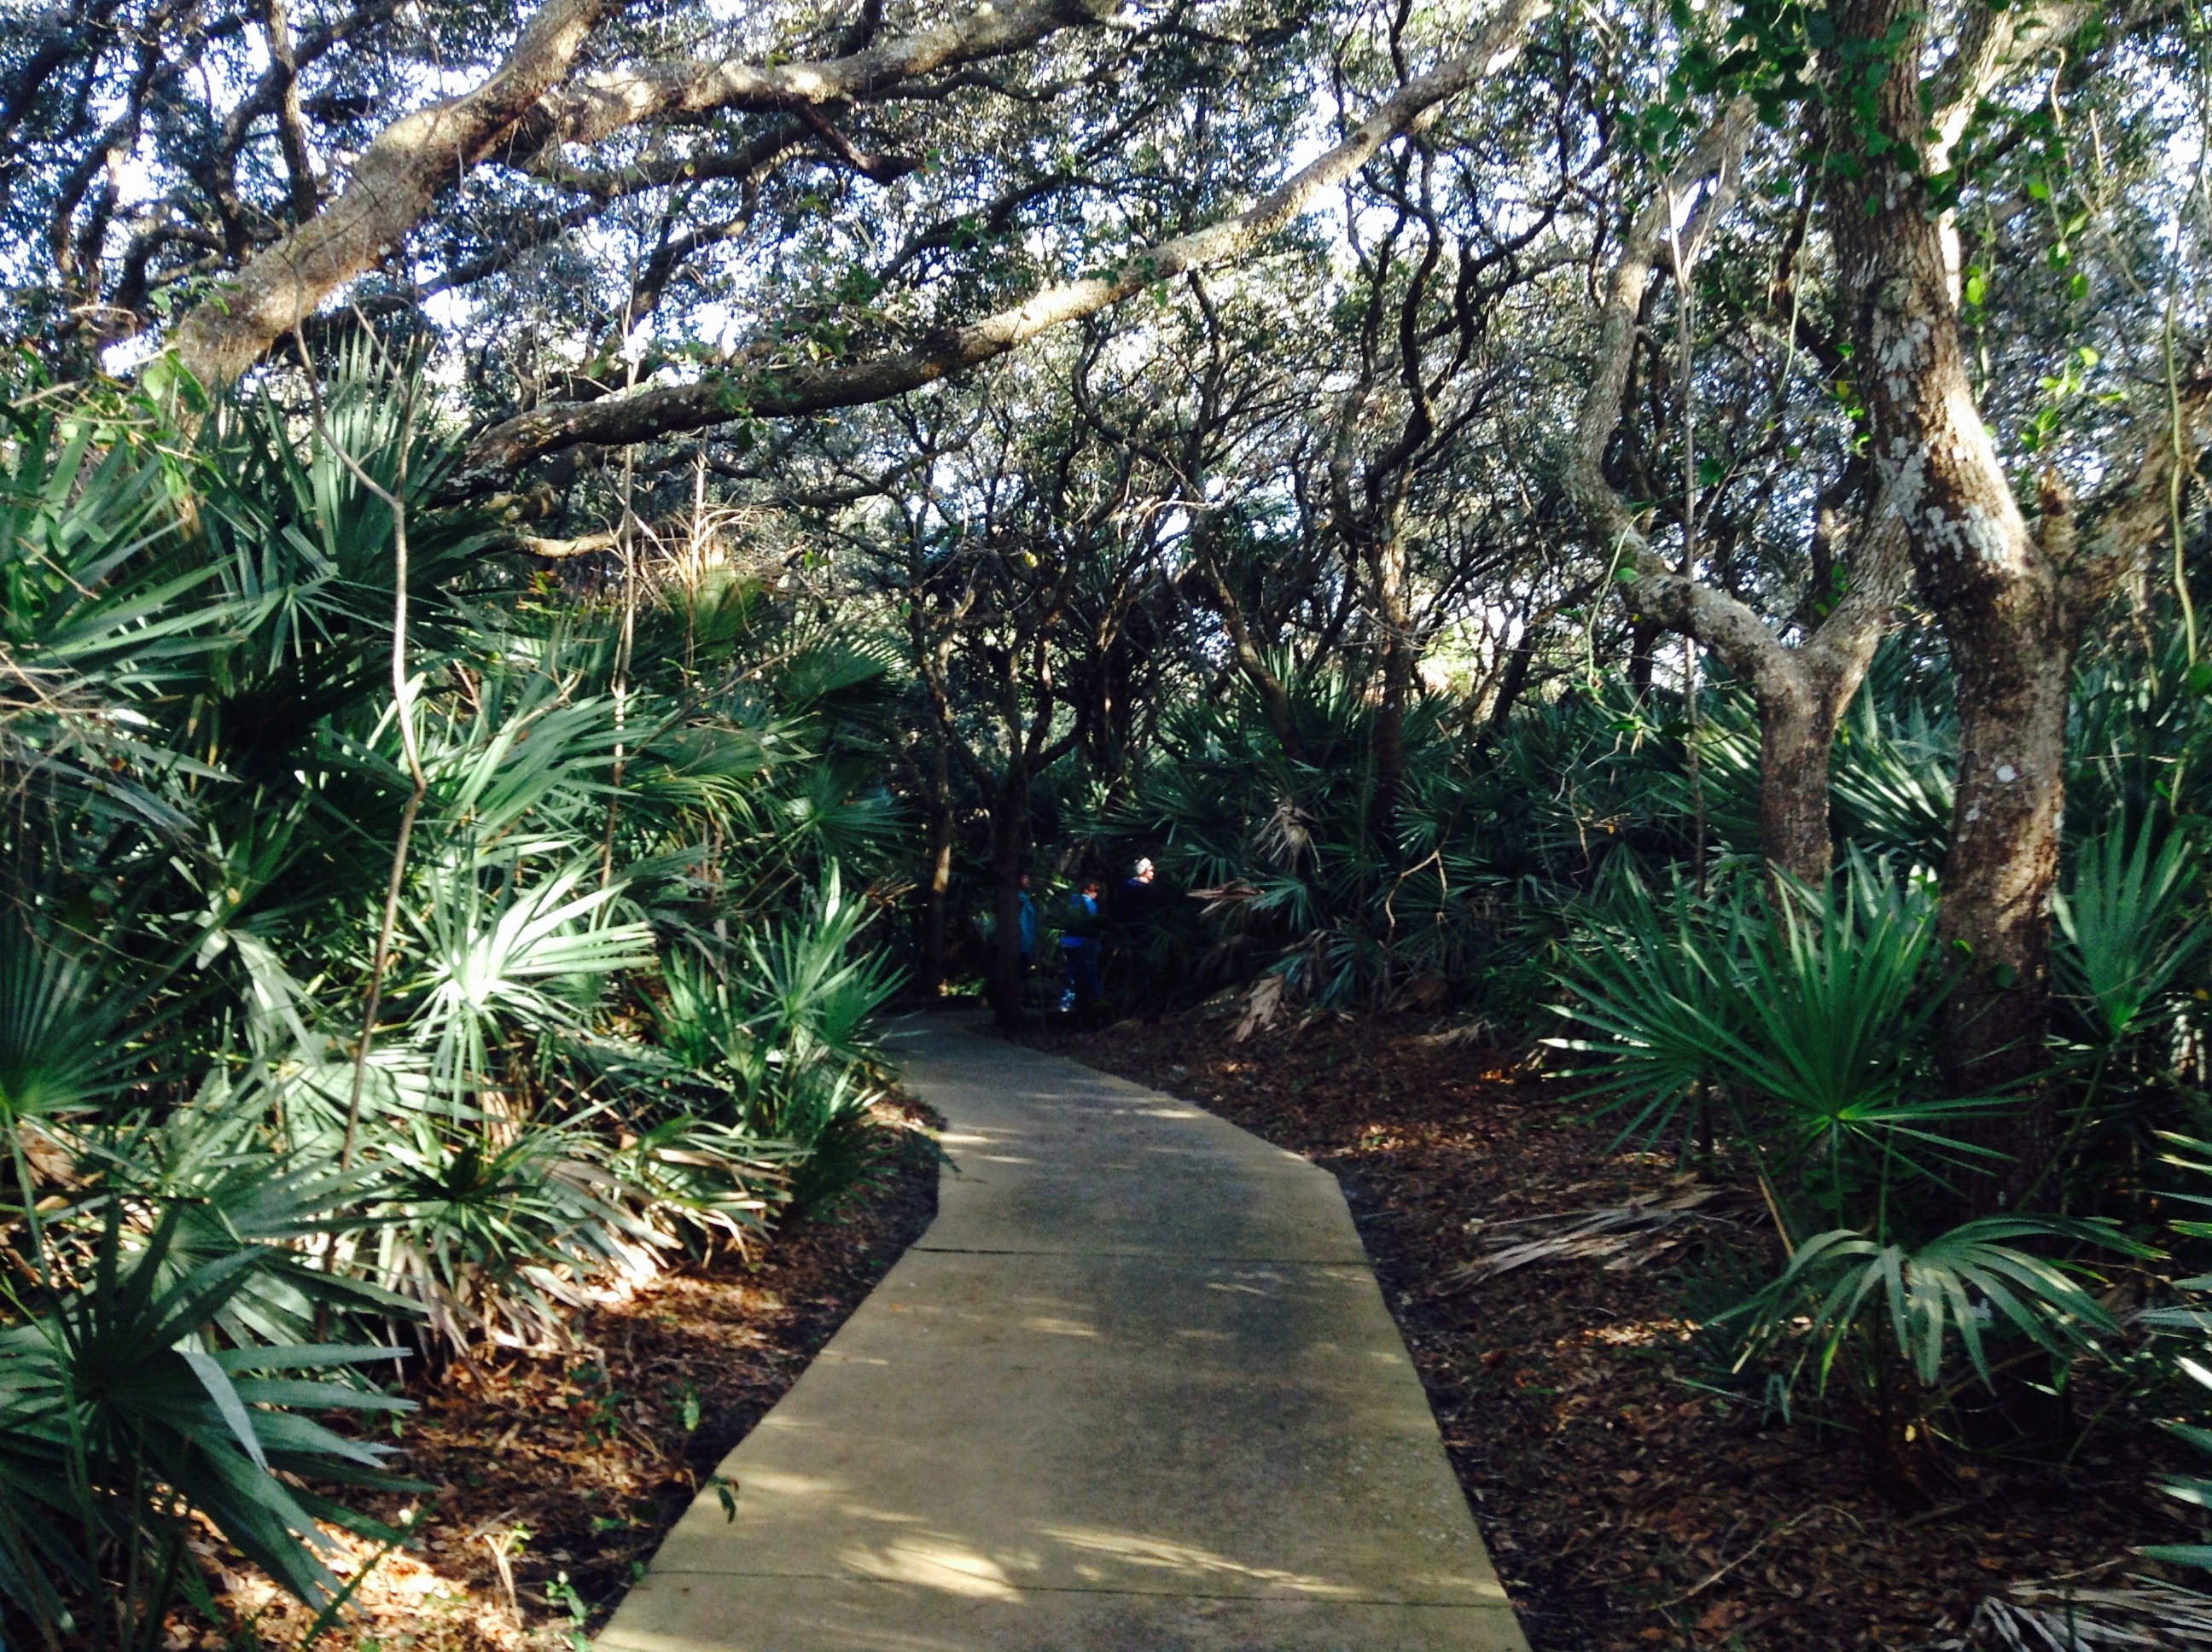
landscape, tree, forest, branch, flower, land, walkway, environment, foliage, rural, spring, green, jungle, park, backyard, botany, garden, flora, ecology, trees, rainforest, plantation, big, botanical garden, yard, arecales